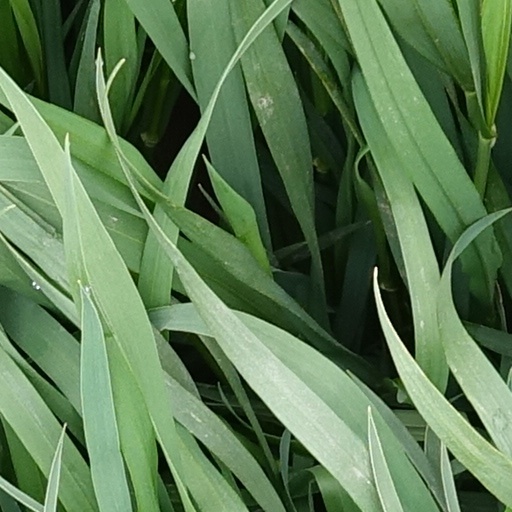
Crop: wheat